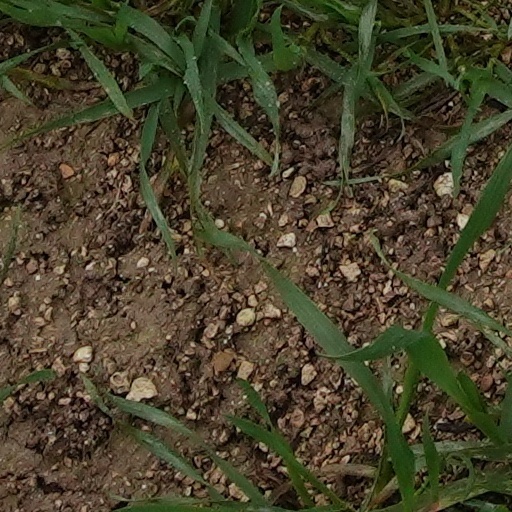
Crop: wheat